Merckenburg Castle

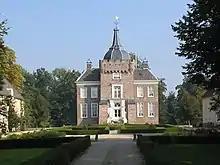
Merckenburg Castle, front view

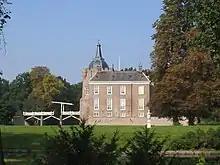
Merckenburg Castle, side view

Merckenburg Castle, also known as Castle Heukelum, is a brick castle in the town of Heukelum in the municipality of West Betuwe in The Netherlands. It dates back to the 13th century. The castle has been destroyed and rebuilt twice. The first time was in the fourteenth century, the second time in the disaster year 1672, when the French blew up the building during the Franco-Dutch War. The castle was restored around 1700, attached to the keep that had not been destroyed by the explosions.